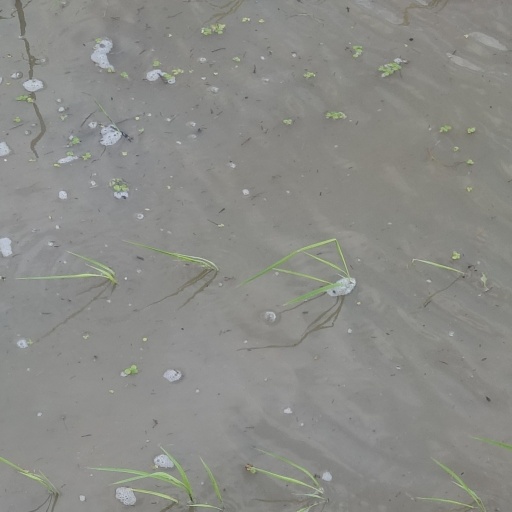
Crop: rice